Frank Novak

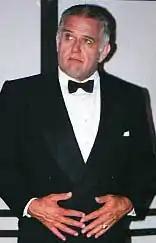
Novak as a mob boss in "A Servant of Two Masters"

Frank Novak (born March 4, 1945) is an American character actor who has made dozens of film and television appearances in "Independence Day", "Newsies", "Breast Men", "Seinfeld", "", "NYPD Blue", "Becker", "Charmed", "Diagnosis Murder", "Party of Five", "Monk", and "Las Vegas". He gave a memorable performance as General Douglas MacArthur in the miniseries "The Korean War" made for Chinese television, and played Henry Kissinger in the science fiction epic "Watchmen."